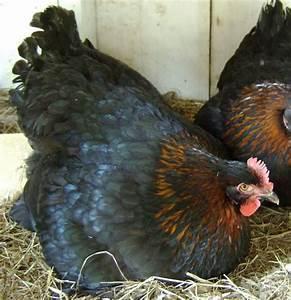
chicken